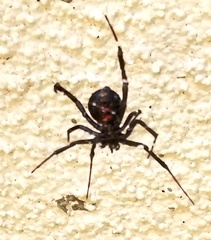
Species: Lactrodectus_hesperus